Kanyadanam (1998 film)

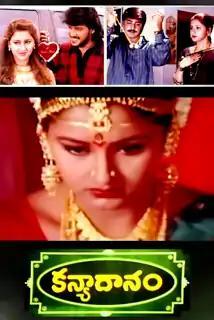

Kanyadanam is a 1998 Indian Telugu-language drama film starring Srikanth, Upendra and Rachana Banerjee, directed by E. V. V. Satyanarayana and produced by Ambica Krishna. The film's story was written by Janardhana Maharshi and music was composed by Koti. The film was released on 10 July 1998 across Andhra Pradesh.